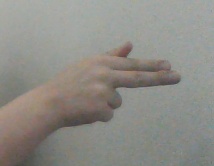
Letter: ghain